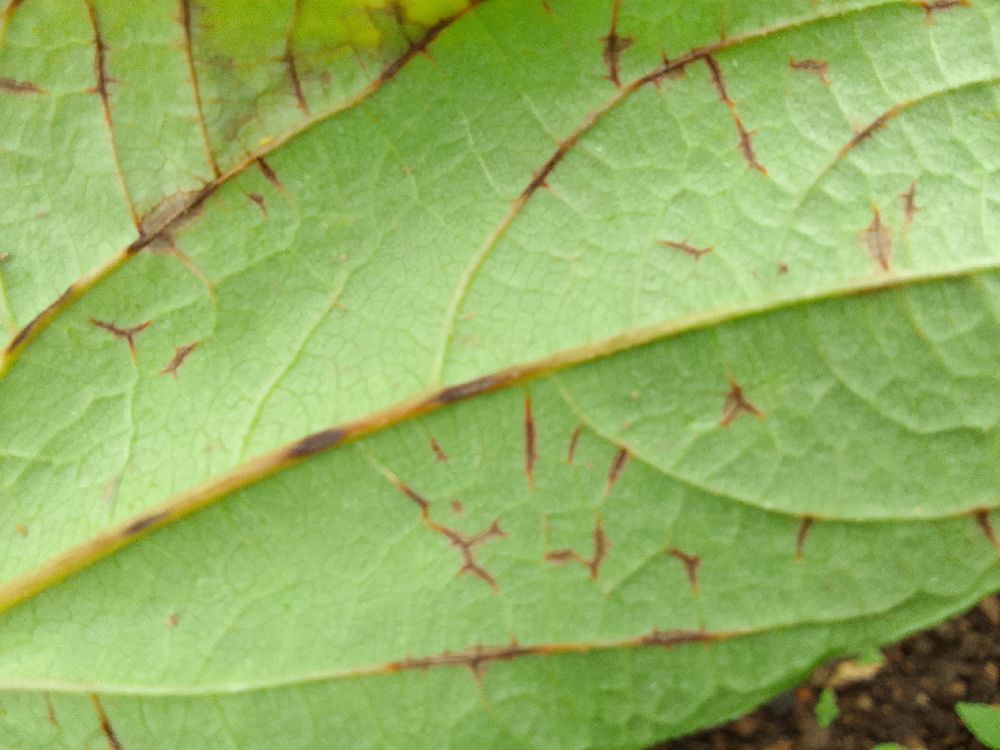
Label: anthracnose